Mount Cavendish

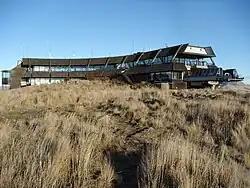
Christchurch Gondola terminal on Mount Cavendish

Mount Cavendish was first transferred to the Crown for a Scenic Reserve in 1910, by the Morten Brothers. The mountain was first named Hill Morten in 1912 by Harry Ell, in recognition of the Morten family's gifts of land for the Summit Road and scenic reserves.